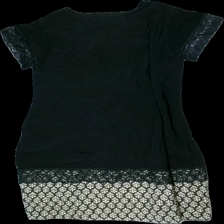
View: back
Type: Dress
Category: Ladies
Brand: Masai
Colors: Black, White
Material: 100% viscose
Pattern: Floral print
Cut: Regular, V-collar
Size: L
Season: All
Stains: Minor
Price range: 50-100
Recommended usage: Reuse
Comment: eventuellt omgjord